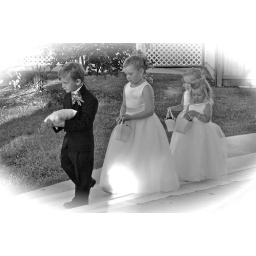
The ring bearer with flower girls in tow